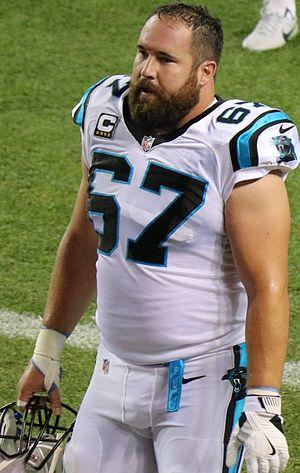
Ryan Kalil, né le 29 mars 1985 à Tucson, est un américain, joueur professionnel de football américain.